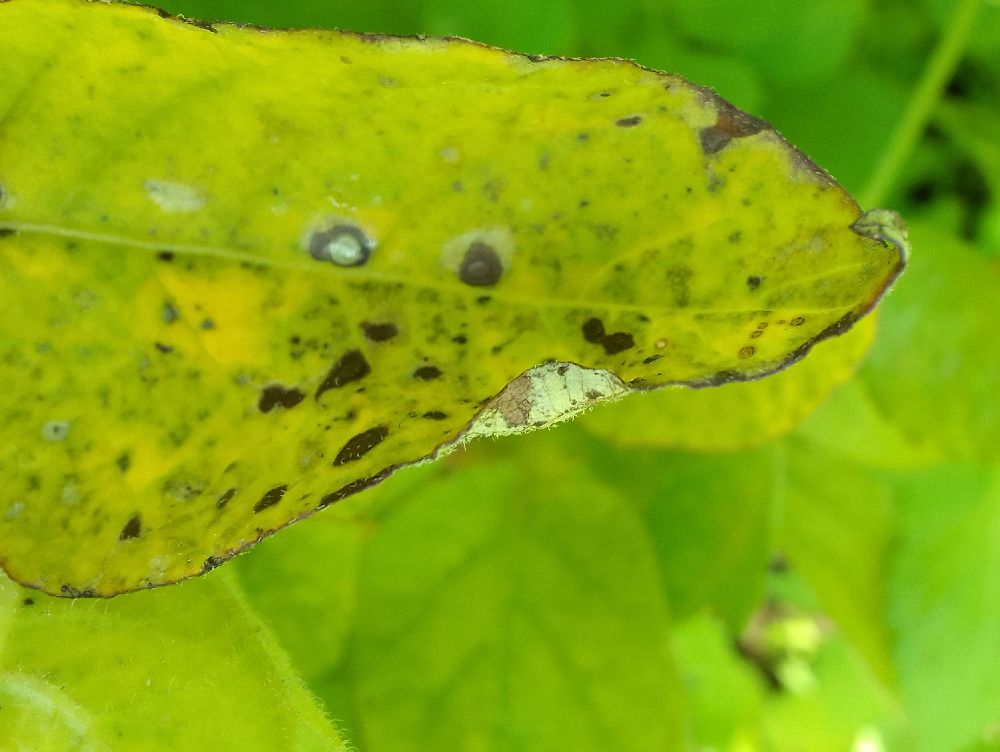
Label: Early blight